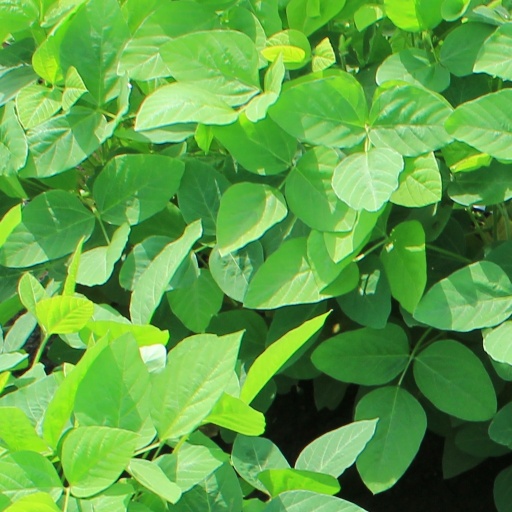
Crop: soybean